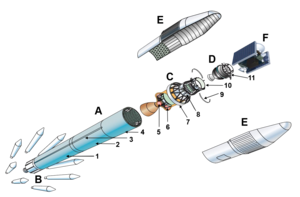
Delta II Heavy 2925H-9.5 avec troisième étage à propergol solide Star 48. A
Le lanceur Delta II est un lanceur américain de puissance moyenne dont le premier vol a lieu en 1989 et dont le dernier exemplaire est utilisé en septembre 2018. Il constitue le dernier développement de la famille des lanceurs Delta conçue à partir du missile balistique à portée intermédiaire Thor mis au point à la fin des années 1950. Le Delta II est proposé à la fin des années 1980 pour répondre aux besoins de l'Armée de l'air américaine privée de lanceurs en 1986 après l'explosion de la navette spatiale Challenger qui cloue au sol les navettes spatiales américaines. Comme tous les lanceurs de la famille Delta, il est conçue par la société McDonnell Douglas avant que sa fabrication ne soit reprise par Boeing, puis, à partir de décembre 2006, par la coentreprise United Launch Alliance formée par ce constructeur avec Lockheed Martin.